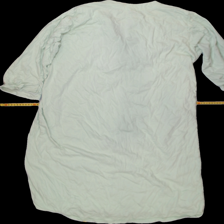
View: back
Type: Nightgown
Category: Ladies
Brand: Not Applicable
Colors: Green
Material: 100% Cotton
Pattern: Floral print
Cut: Loose
Trend: No trend
Stains: Yes
Damage: 0
Price range: <50
Recommended usage: Export
Comment: Size 3